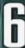
Number: 6